Nunzio Otello Francesco Gioacchino

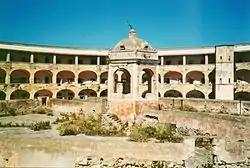
Santo Stefano prison as seen today.

On the 28th of September, due to the arrest of Otello and the possession of Murat's plans, Neapolitan officials sent Luigi Carabelli, a secret agent, to deliver false letters to Murat. These letters advised Murat to land at Salerno, where the Austrians had positioned thousands of men ready to capture Murat. Murat, deceived by these plans, sailed south towards Salerno but was blown off course by a storm. At 10:00 in the morning, Murat landed in Pizzo, where he would later be captured and executed.